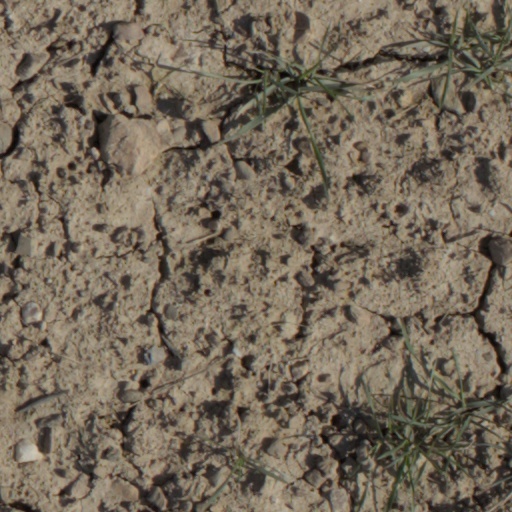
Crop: wheat